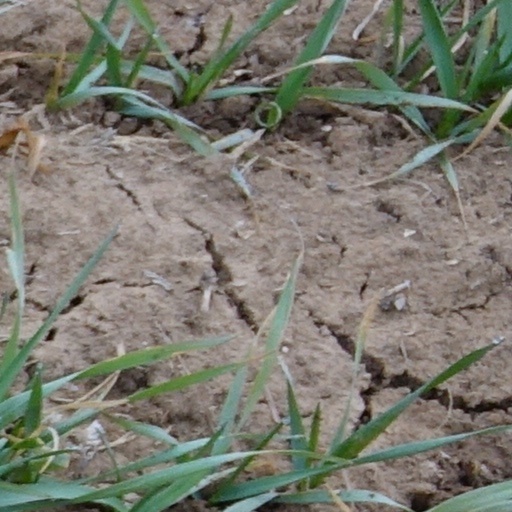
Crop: wheat